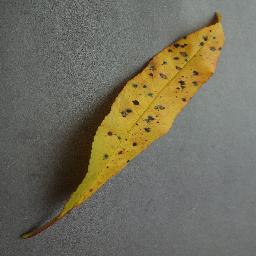
Label: Peach___Bacterial_spot